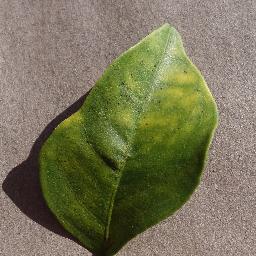
Label: Orange___Haunglongbing_(Citrus_greening)